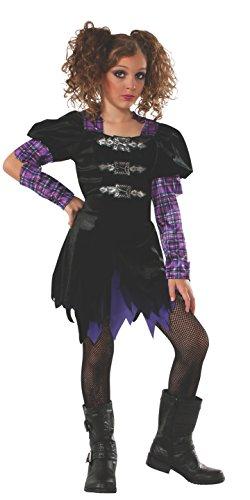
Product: Rubie's Punk Goth Costume, Medium
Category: Clothing, Shoes & Jewelry | Costumes & Accessories | Women | Costumes & Cosplay Apparel | Costumes
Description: Rubie's Punk Goth Costume, Medium.
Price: $14.56
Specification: ProductDimensions:17x11x3inches|ItemWeight:8ounces|ShippingWeight:8ounces(Viewshippingratesandpolicies)|DomesticShipping:ItemcanbeshippedwithinU.S.|InternationalShipping:ThisitemcanbeshippedtoselectcountriesoutsideoftheU.S.LearnMore|ASIN:B00ICBFPI6|Itemmodelnumber:610024_M|Manufacturerrecommendedage:5-7years